Pedro Moncayo

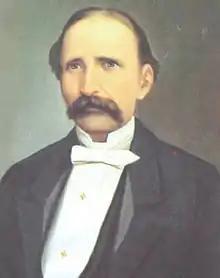
Ecuadorian journalist and politician Pedro Moncayo

Pedro Moncayo y Esparza (29 June 1807 in Ibarra, Ecuador — February 1888 in Valparaíso, Chile) was an Ecuadorian journalist and politician. He was the son of an Ecuadorian mother and Colombian father. He was politically active during the period of Caudillismo of Ecuador, being an opponent of the caudillos, writing for the weekly newspaper "El Quiteño Libre". He later became diplomatically active and was ambassador to Peru, France and the United Kingdom. He lived the remainder of his life in Chile, dying in Valparaíso.